Frame Gride

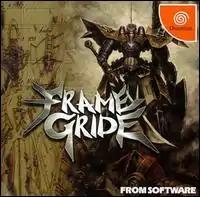
Japanese Dreamcast cover art

is a 1999 mecha fighting game by FromSoftware for the Dreamcast.